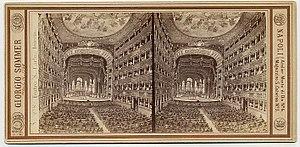
Luisa Miller est un opéra en trois actes, le quatorzième de Giuseppe Verdi, alors âgé de 36 ans, présenté pour la première fois au Teatro San Carlo de Naples le 8 décembre 1849. Il est considéré comme un tournant dans le style verdien.